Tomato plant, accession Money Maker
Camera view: vertical (180 deg); turntable rotation: 150 degrees
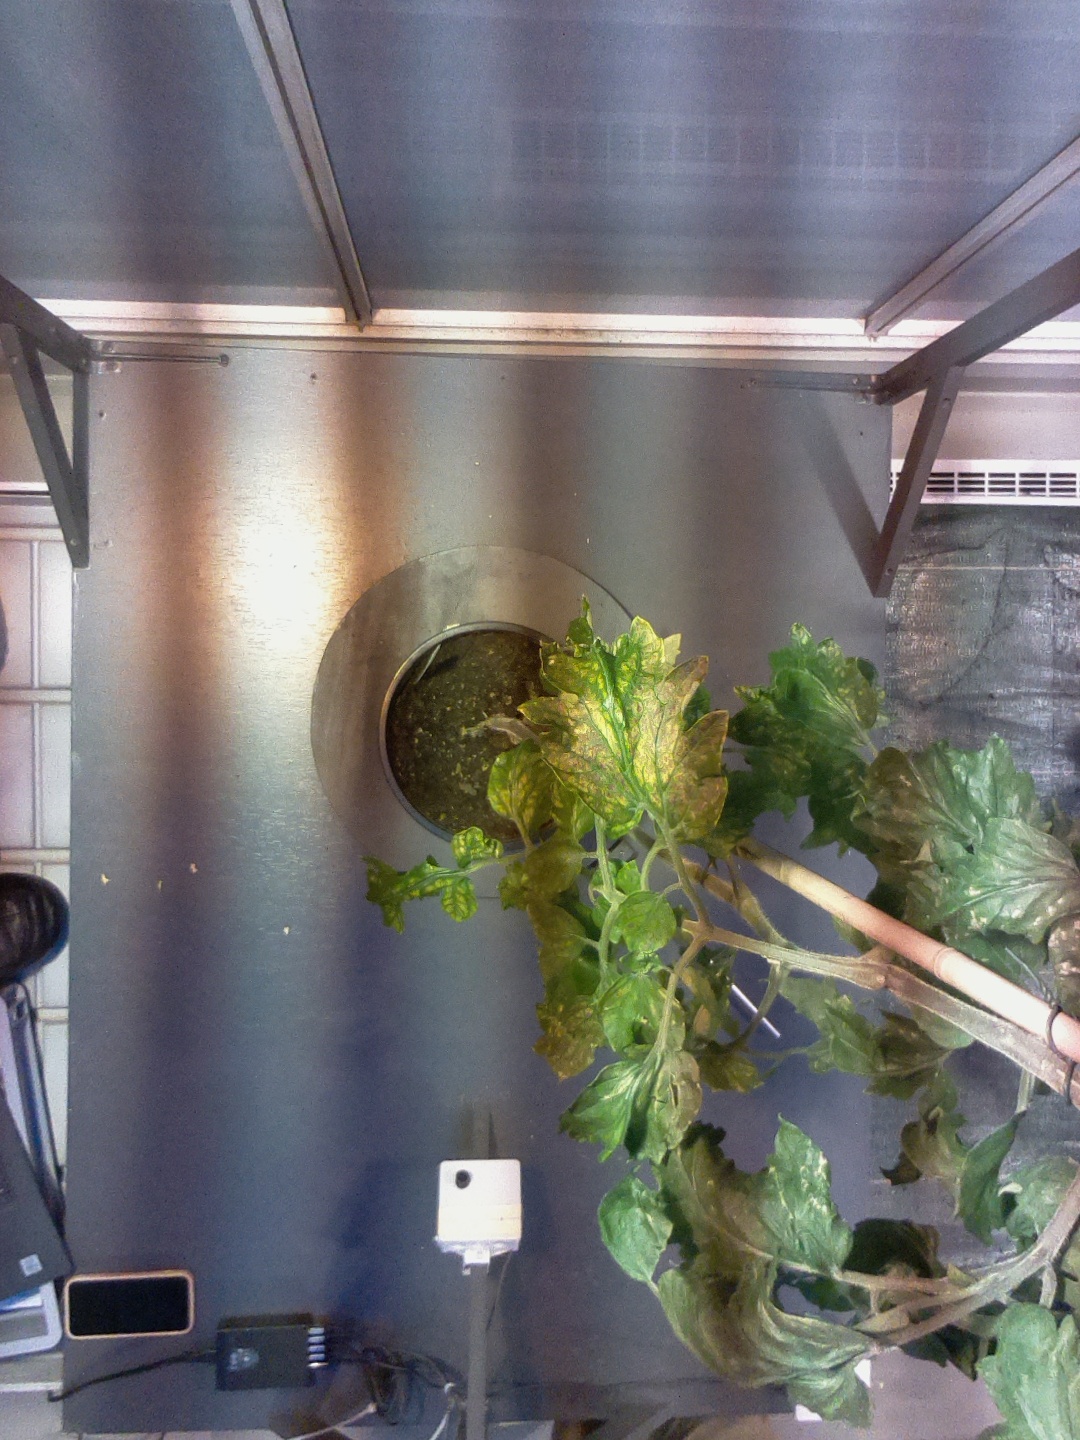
BBCH growth stage 74: 40%-50% of final fruit size